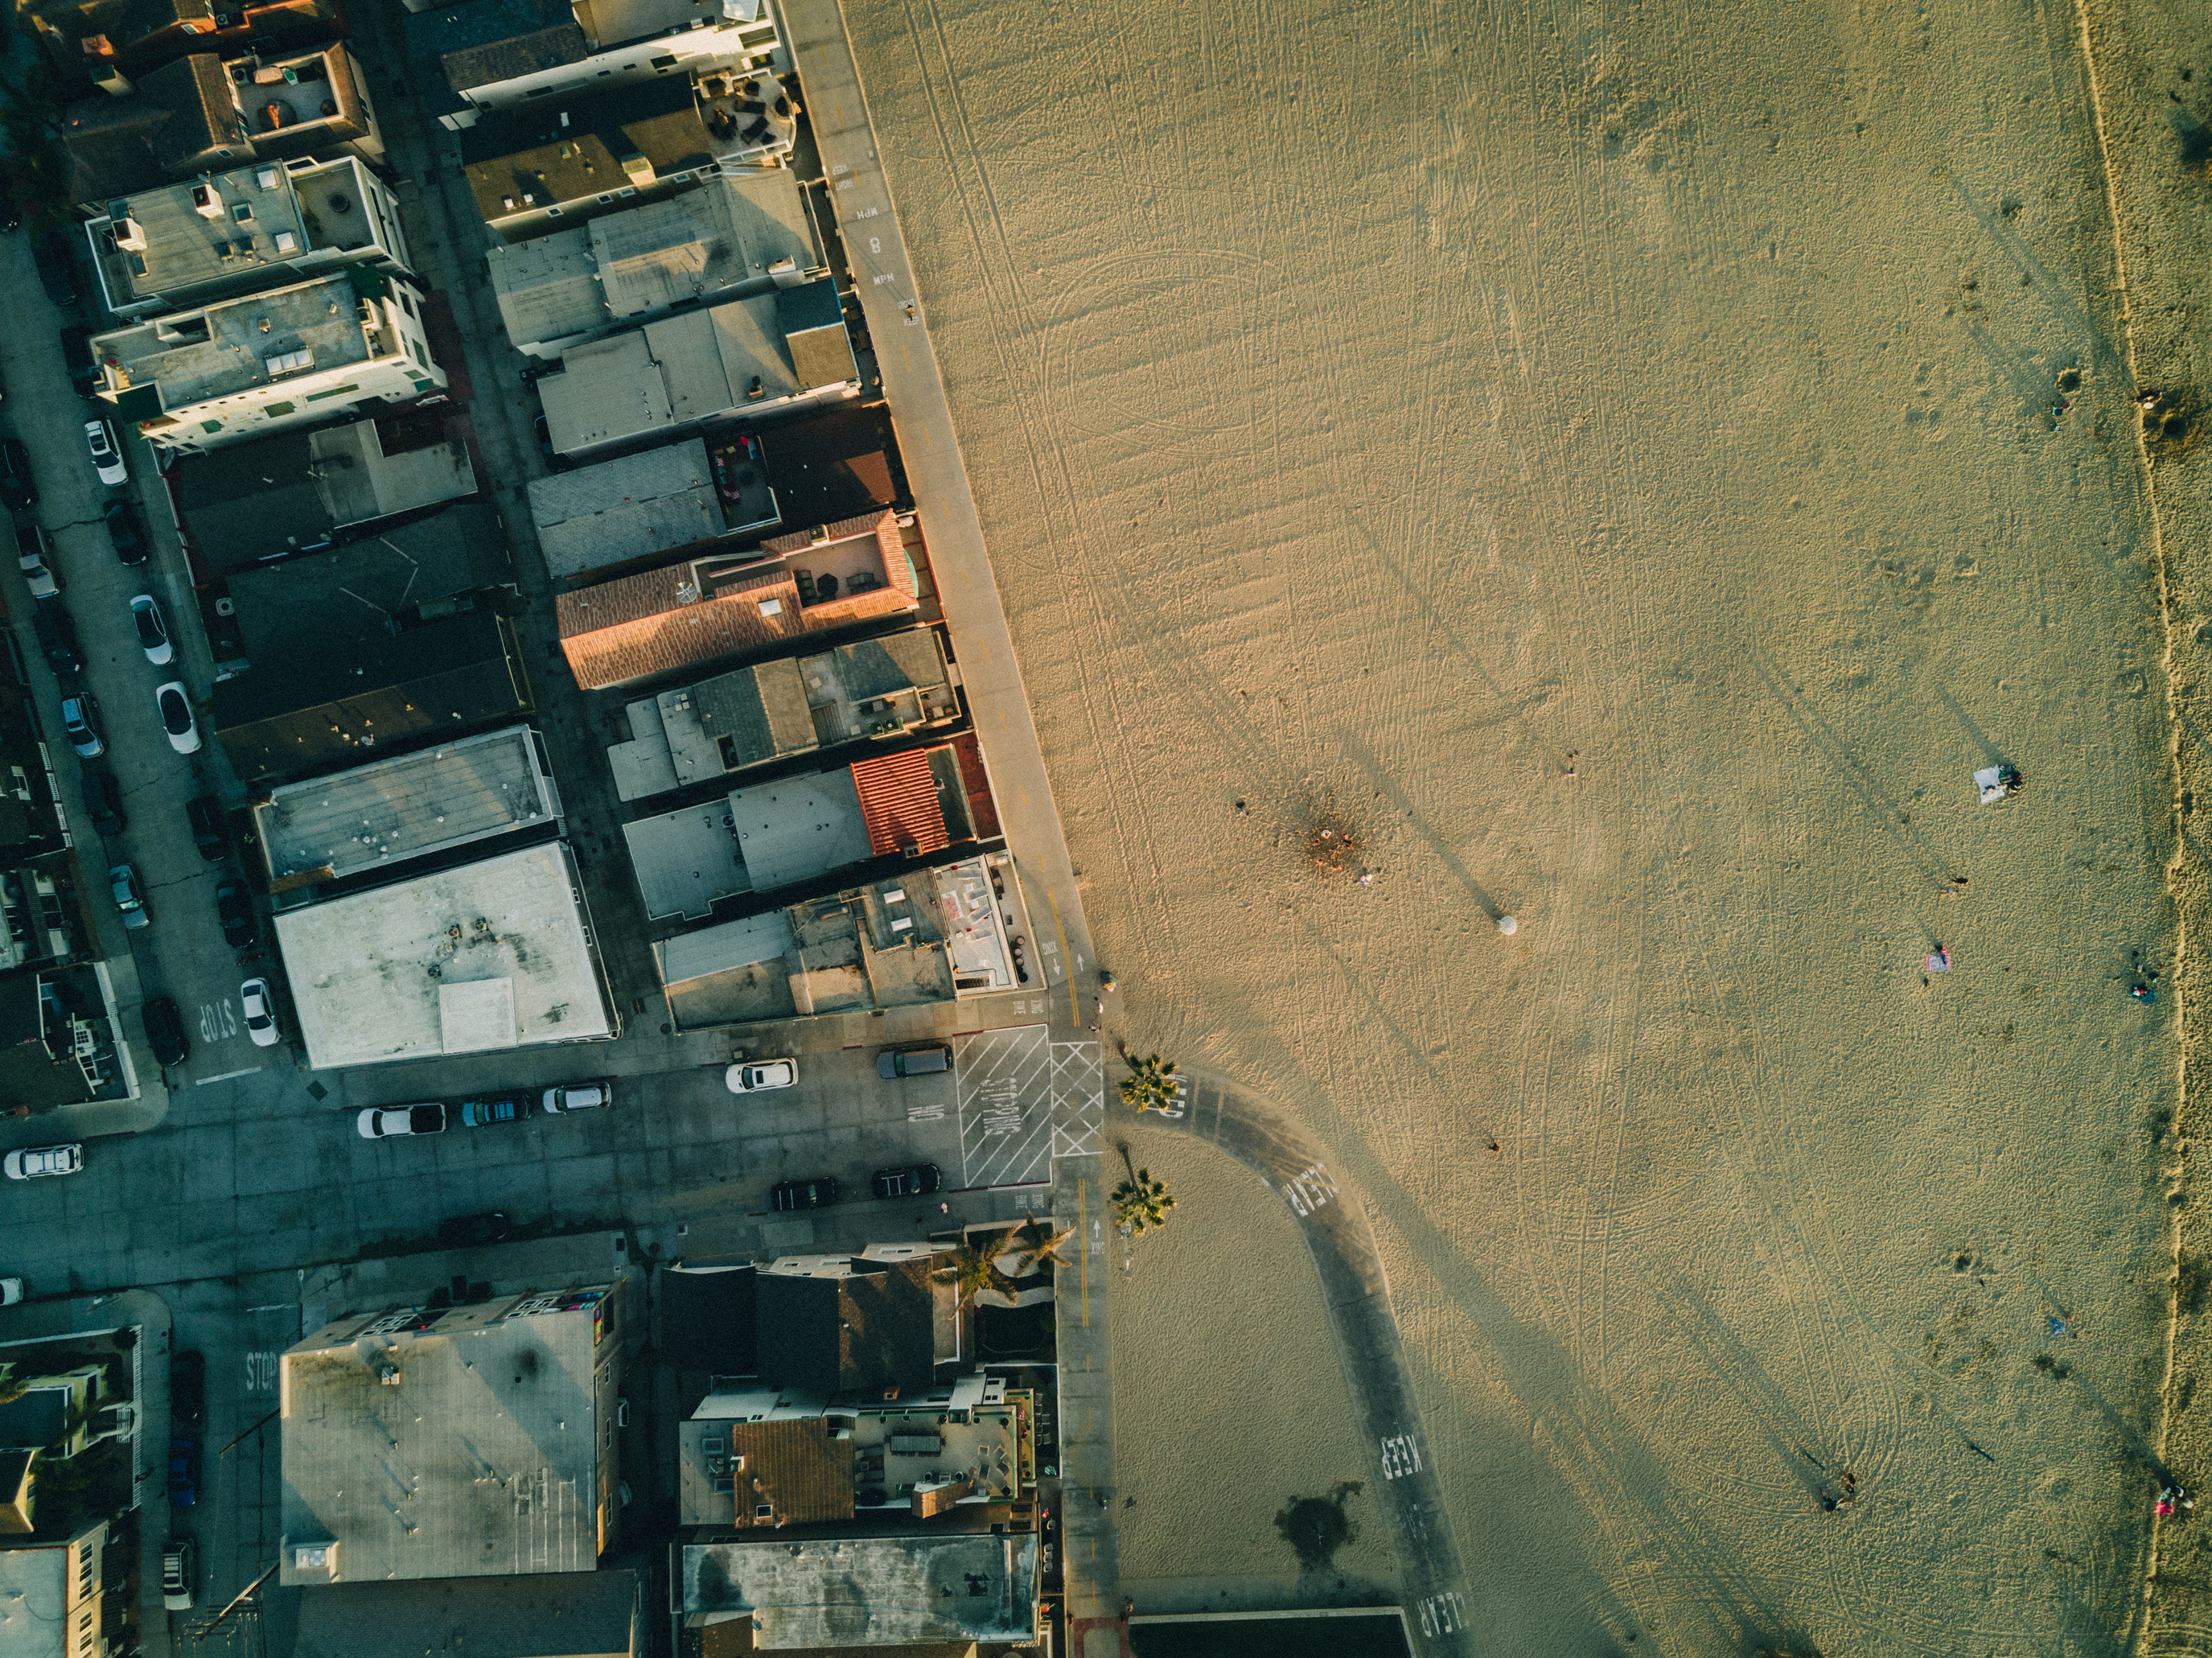
texture, skyscraper, wall, reflection, industry, screenshot, aerial photography, urban area